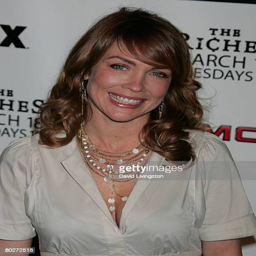
actor attends season premiere screening